Uranium mining in Australia

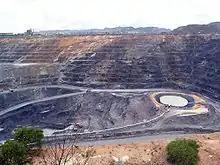
Ranger Uranium Mine, Number 3 pit

Radioactive ores were first extracted in South Australia at Radium Hill in 1906 and Mount Painter in 1911. 2,000 tons of ore were treated to recover radium for medical use. Several hundred kilograms of uranium were also produced for use in ceramic glazes.